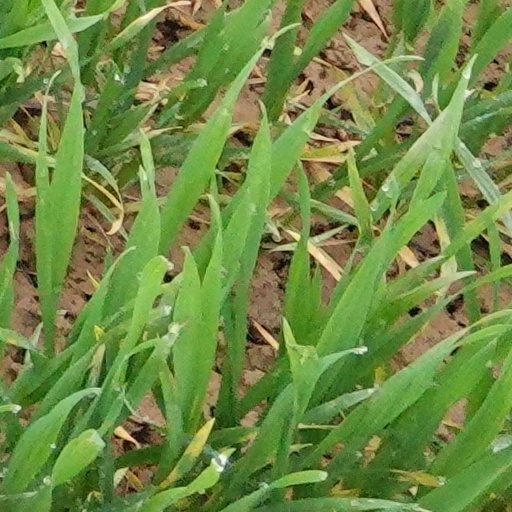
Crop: wheat